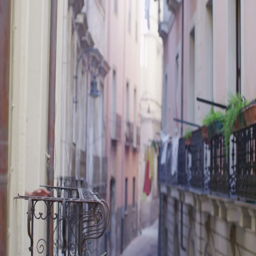
attractive couple in hotel or apartment go onto the balcony to look at the view